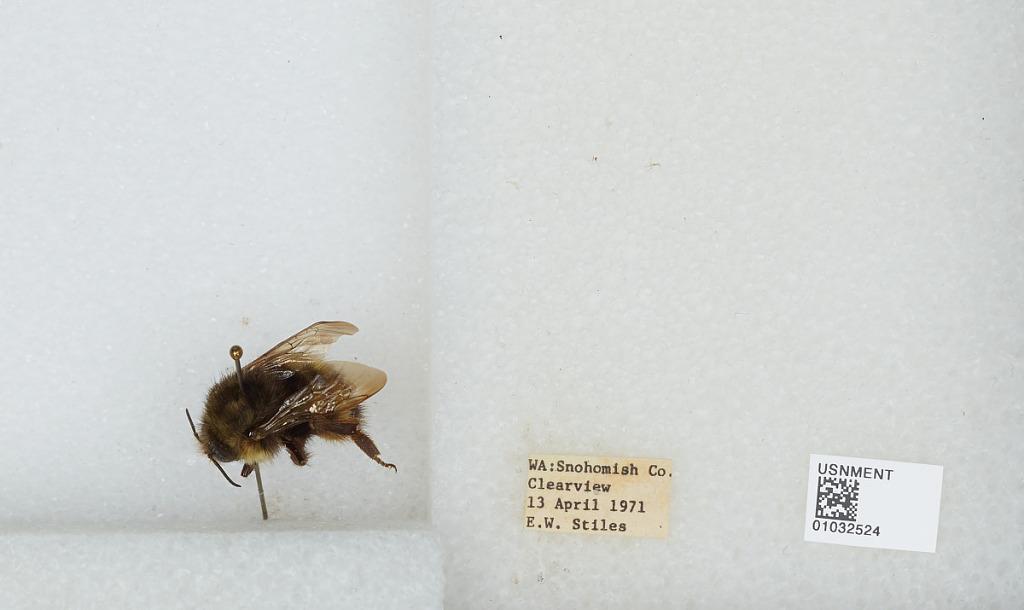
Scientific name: Bombus (Pyrobombus) sitkensis Nylander
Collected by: E. Stiles
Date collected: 1971-4-13
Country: United States
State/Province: Washington
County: Snohomish
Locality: Clearview
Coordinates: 47.8292, -122.145